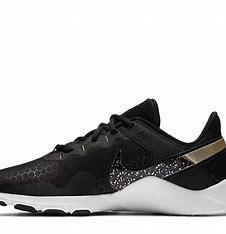
Brand: Nike
Model: Legend Essential 2